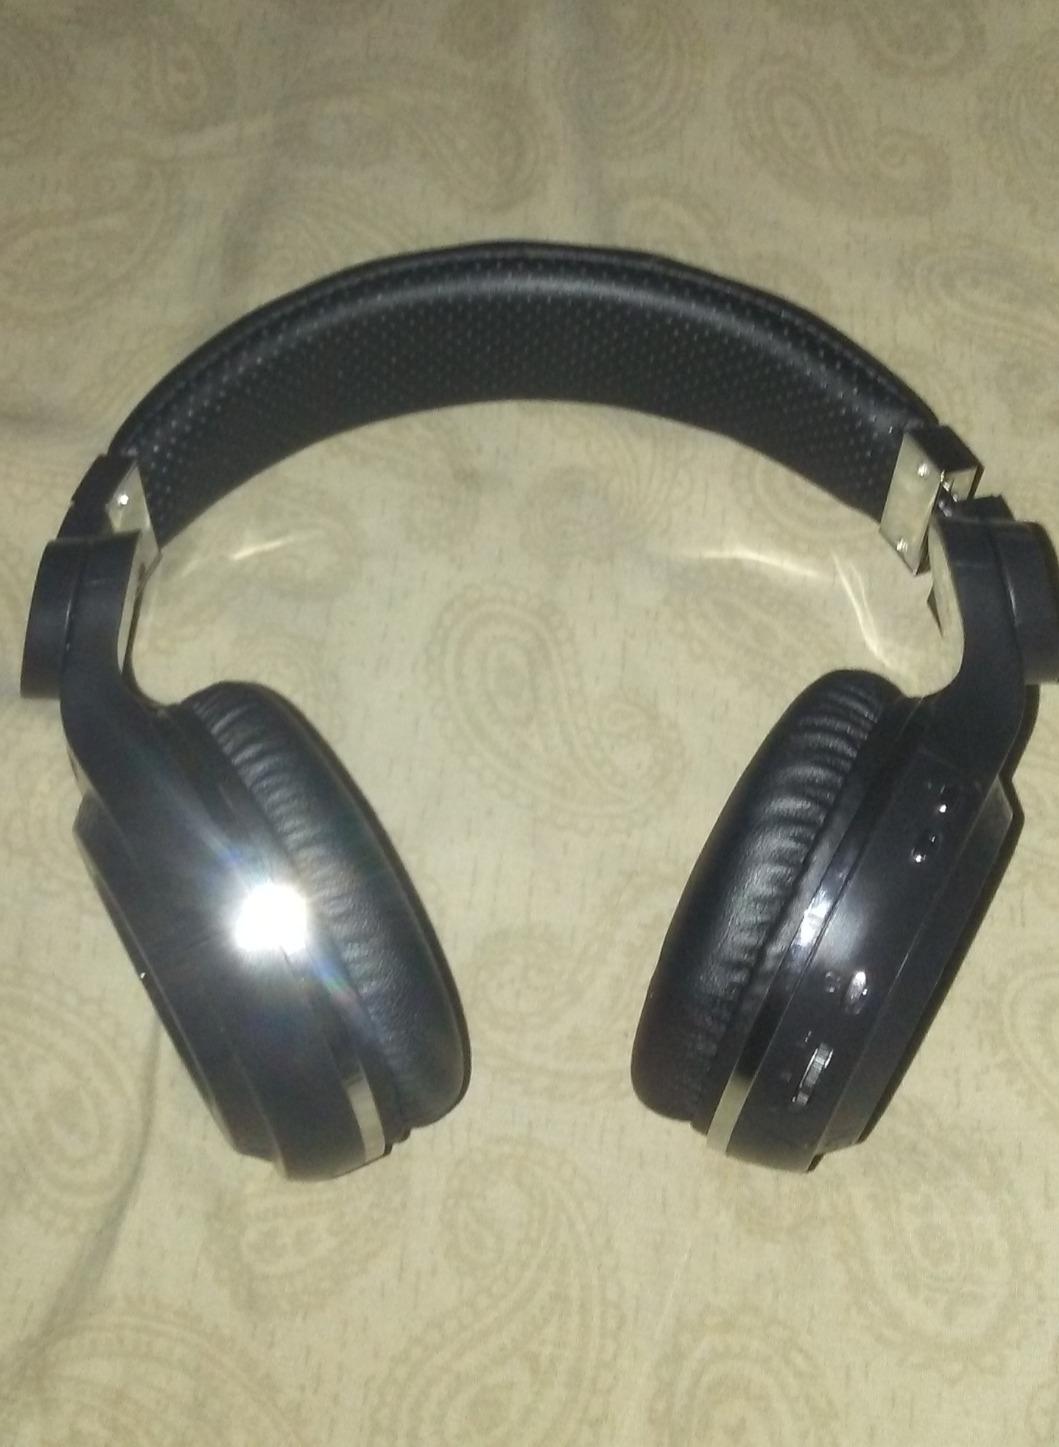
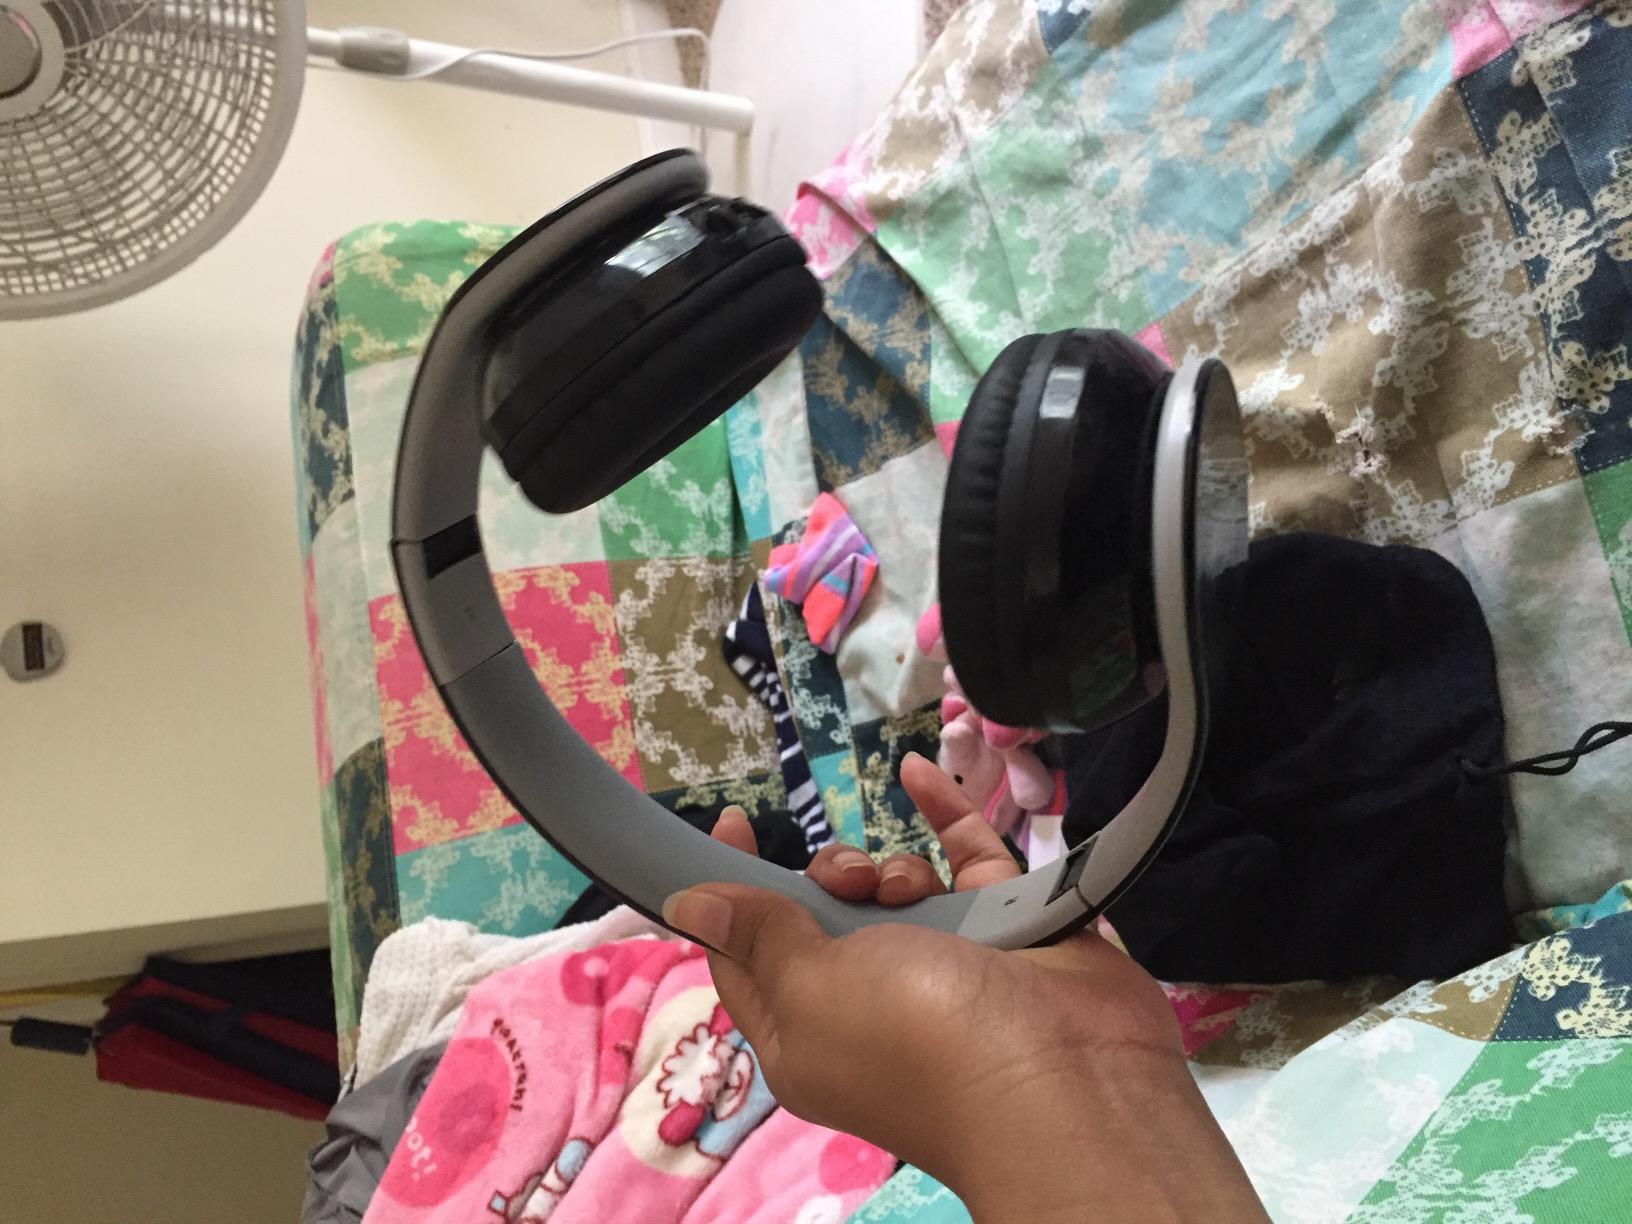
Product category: headphones
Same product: no